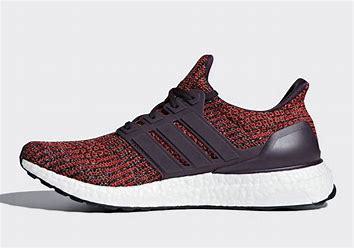
Brand: Adidas
Model: Ultra Boost 4